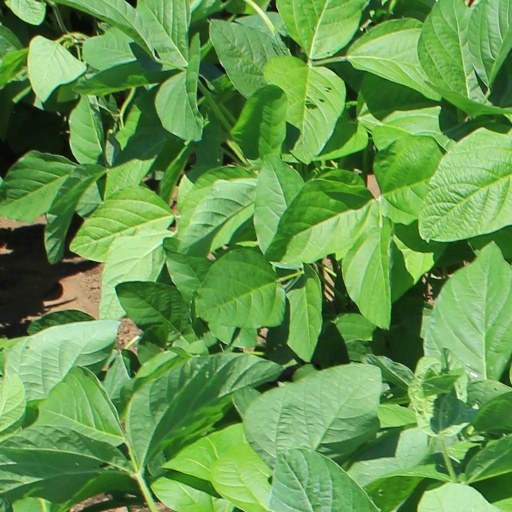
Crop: soybean